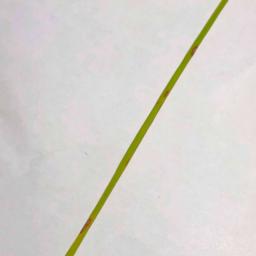
Label: Rice___Leaf_Blast